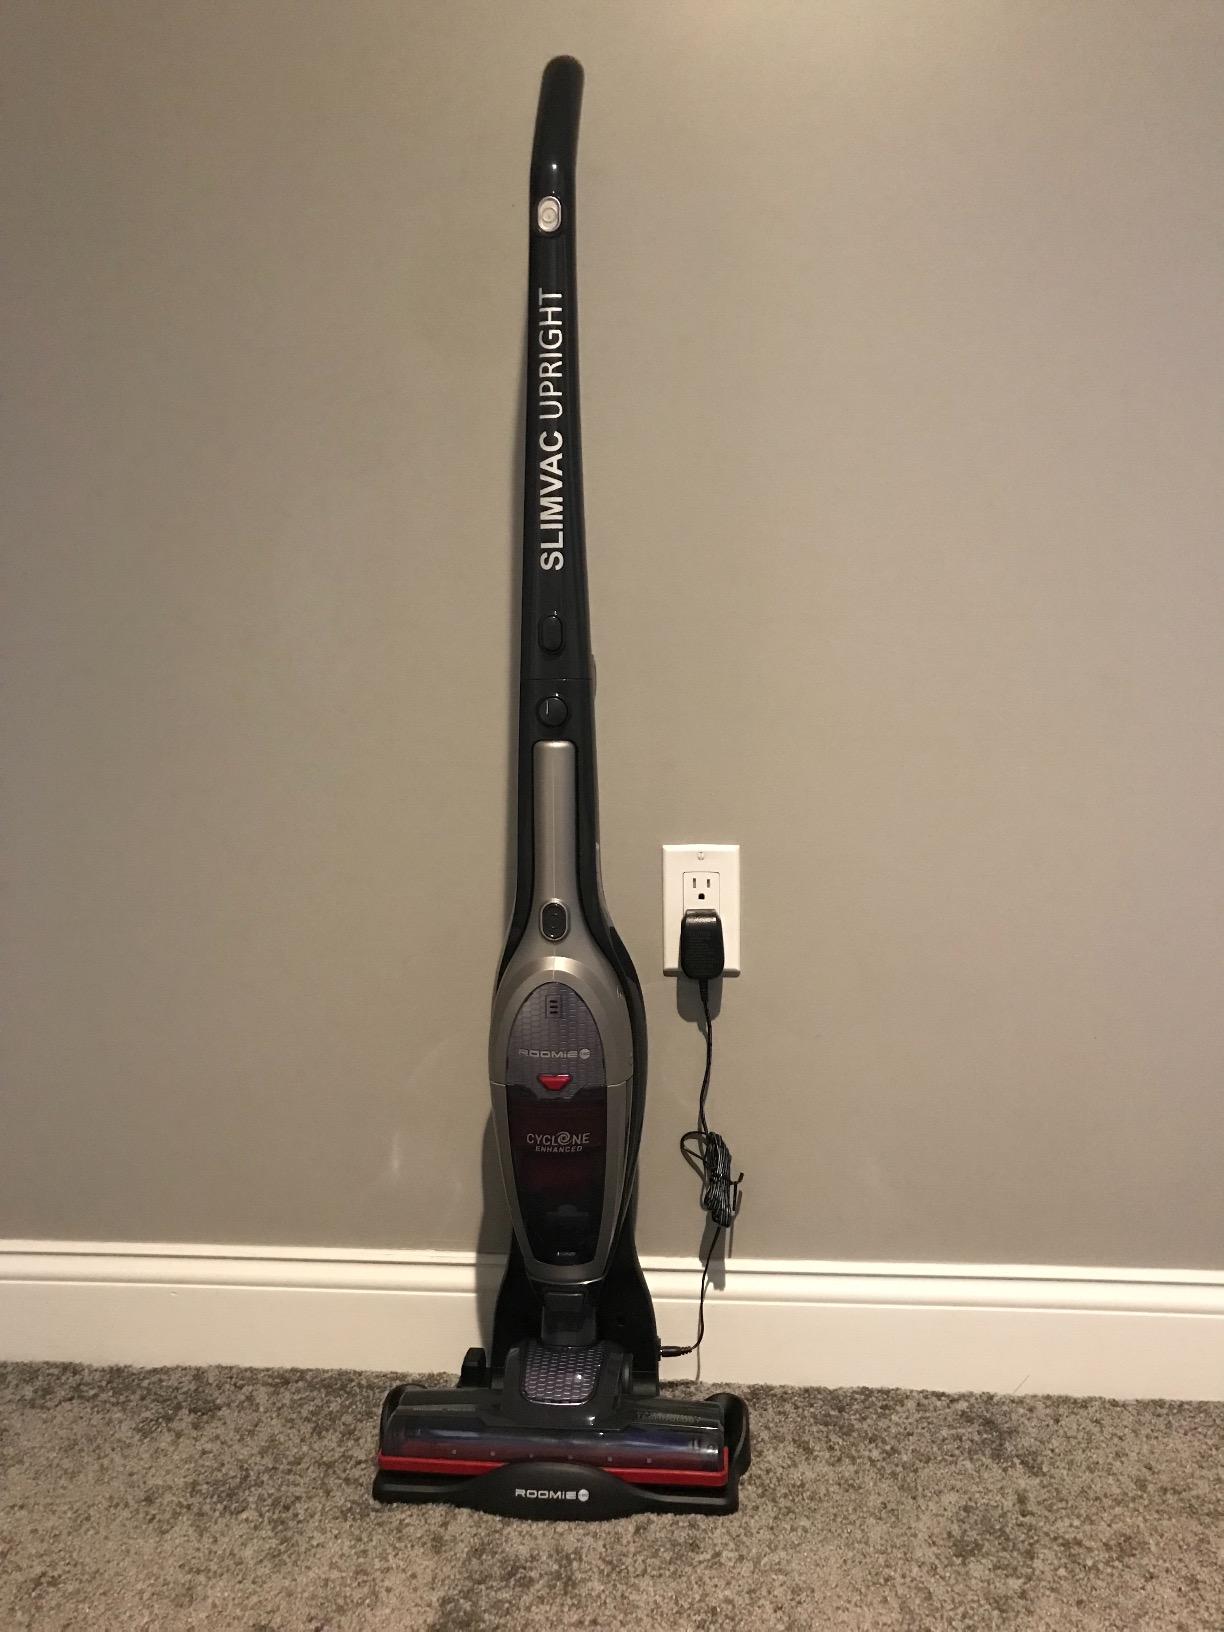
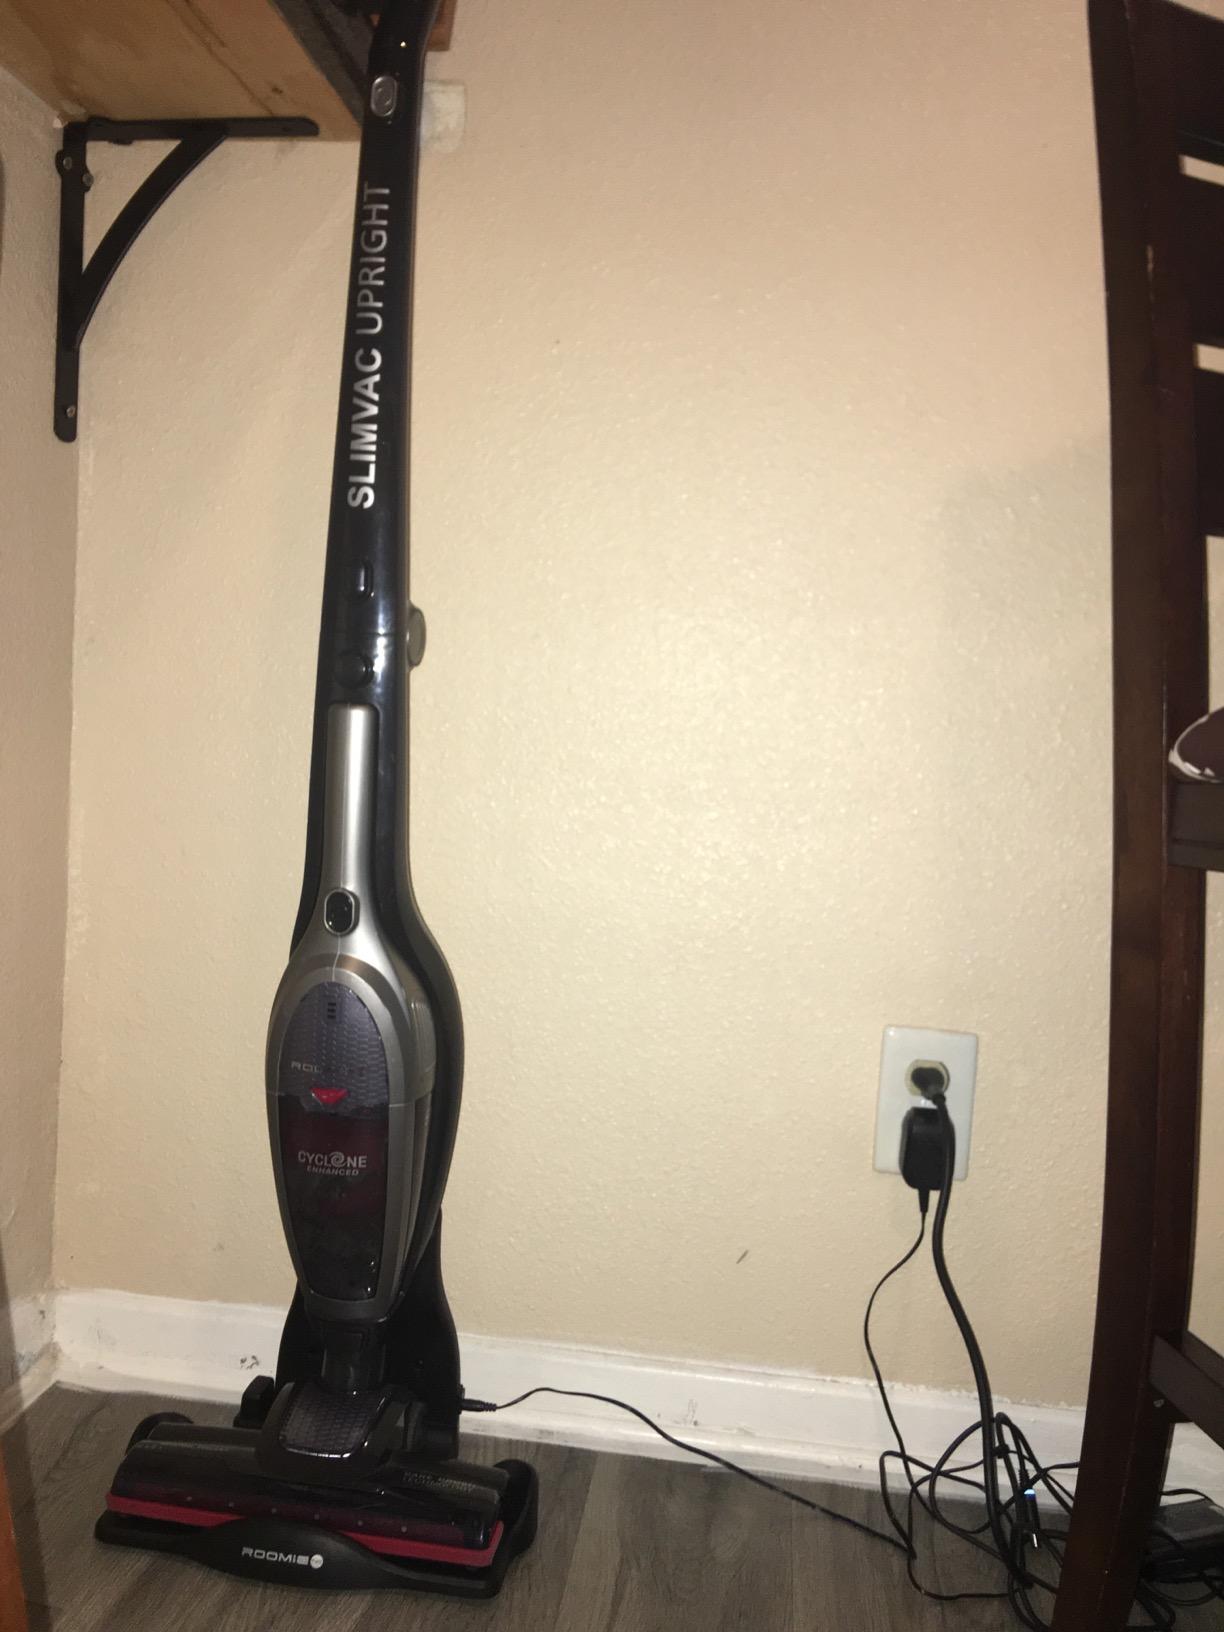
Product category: items_vacuum
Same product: yes